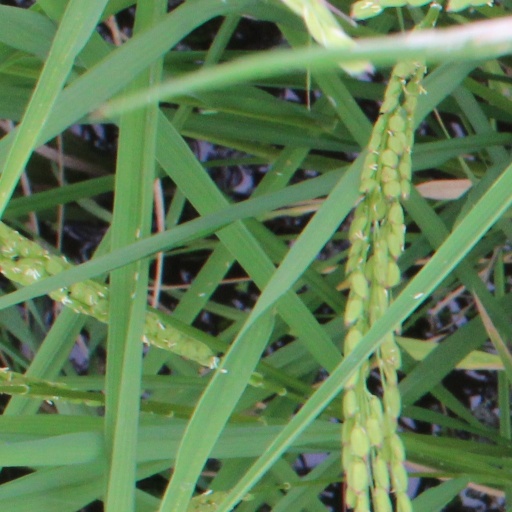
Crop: rice